Olympus Range

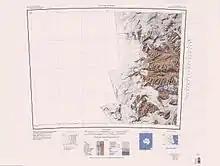
Olympus Range north of center of mapped region

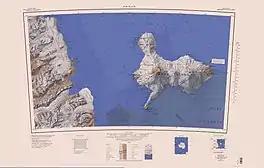
East end of Olympus Range north of center

Glaciers and snowfields include, from west to east, Nakai Snowfield, Orestes Glacier, Cerberus Glacier, Sandy Glacier, Enyo Glacier, Clio Glacier, Eos Glacier, Chinn Glacier and Clark Glacier.